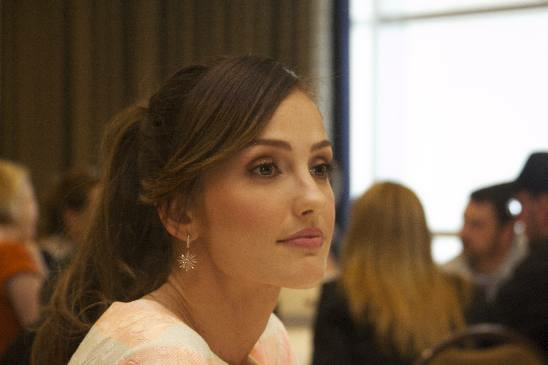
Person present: Yes